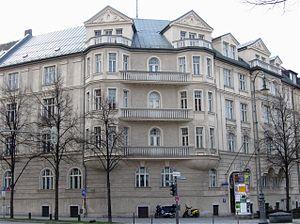
La Prinzregentenplatz est une place du district de Bogenhausen à Munich. Elle porte le nom du prince régent Luitpold de Bavière.
Mein Kampf est un livre rédigé par Adolf Hitler entre 1924 et 1925.